Bakibab Borkar

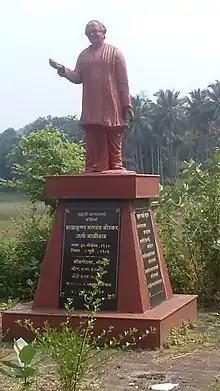
Bakibaab's statue in Goa

Balkrishna Bhagwant Borkar was born on 30 November 1910 in the village of Borim, Goa situated on the banks of the Zuari river. The atmosphere in his house was very pious and there used to be recitals of bhajans, kirtans, holy scripts and songs of saints of Maharashtra. As a household rule every child was supposed to learn new Abhangs by heart.